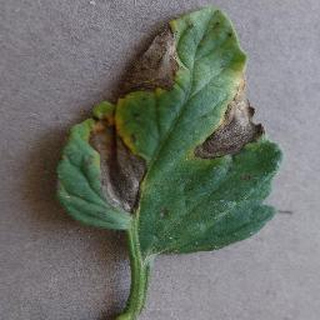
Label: tomato_early_blight